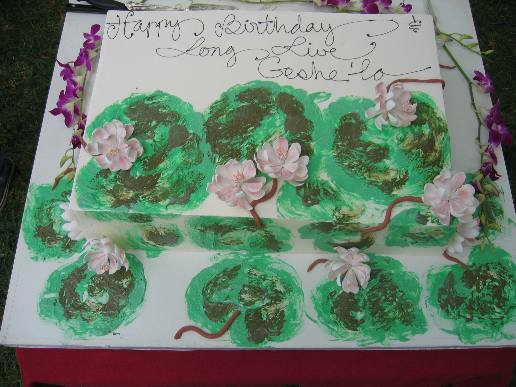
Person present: No